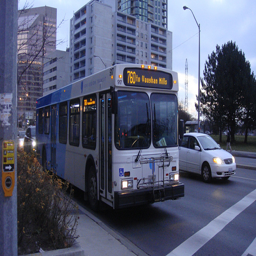
a large bus is driving down the crowded street
A white city bus sits at an intersection.
Bus number 760 continues its route in the busy city.
A metro bus stopped at an intersection with tall building in the background.
A bus and car on a road near the city